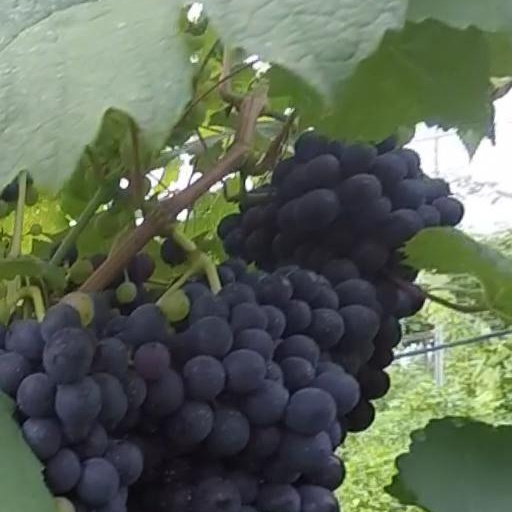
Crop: grape